Pisanosaurus

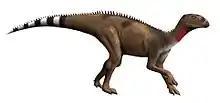
Restoration of "Pisanosaurus " as a silesaurid

A phylogenetic analysis informally conducted by Agnolin (2015) recovered "Pisanosaurus" as a possible non-dinosaurian member of Dinosauriformes related to the silesaurids. In 2017, two studies independently came to the conclusion that "Pisanosaurus" was a silesaurid: one was an expansive redescription by Agnolin and Rozadilla, and the other was a re-analyzed Ornithoscelida matrix by Baron, Norman, & Barrett. "Pisanosaurus" was also found as a silesaurid in a 2018 paper which combined the descriptive work of Agnolin and Rozadilla (2017) with the phylogenetic matrix of Baron, Norman, & Barrett (2017).